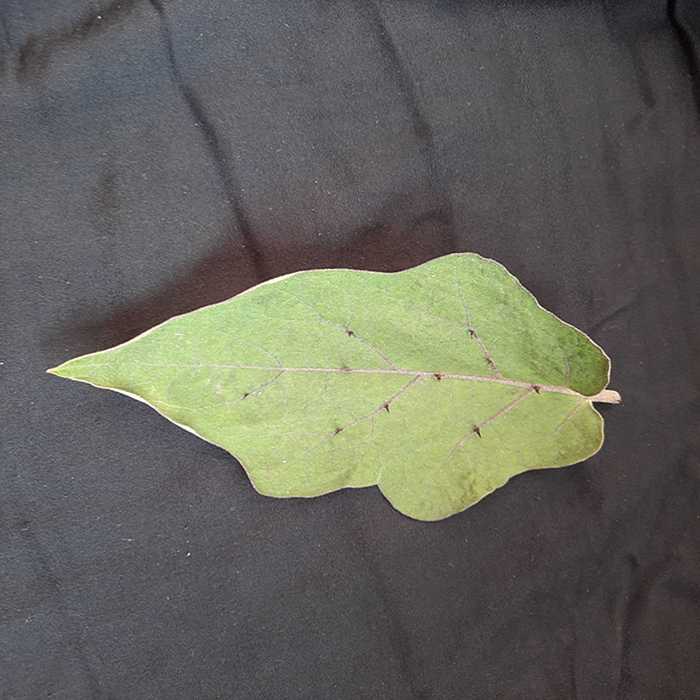
Plant: Eggplant
Label: Eggplant fresh leaf